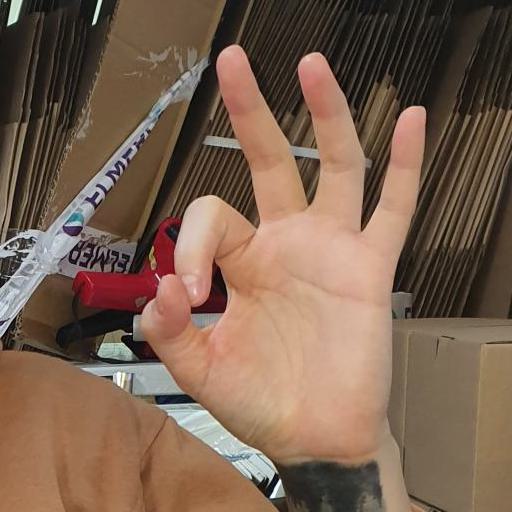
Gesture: ok